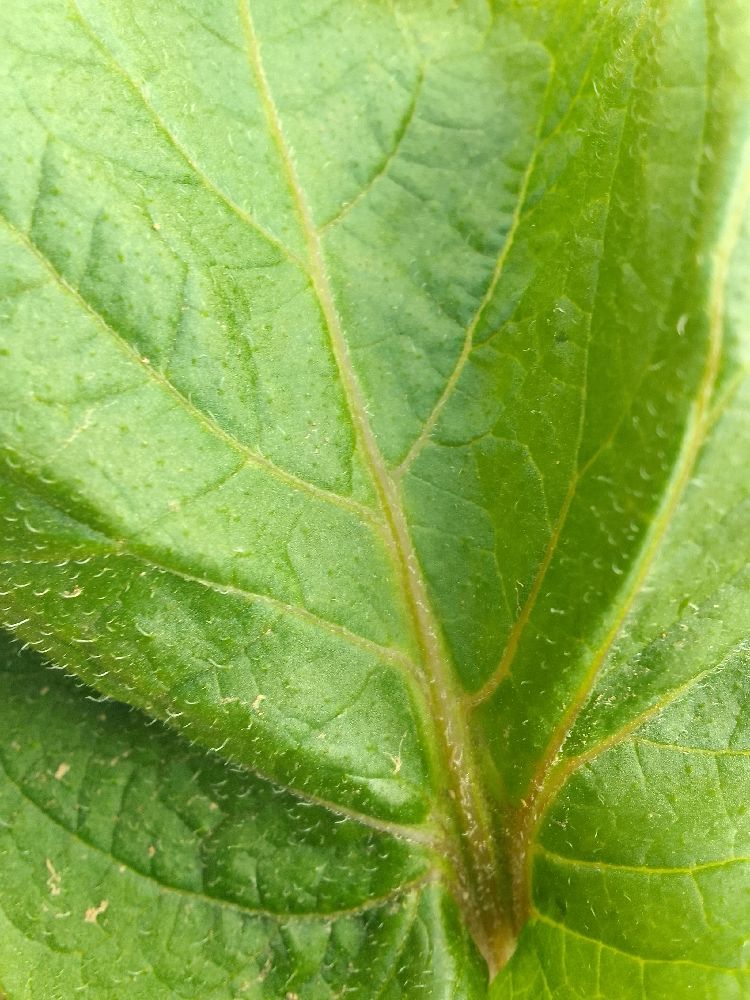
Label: Healthy